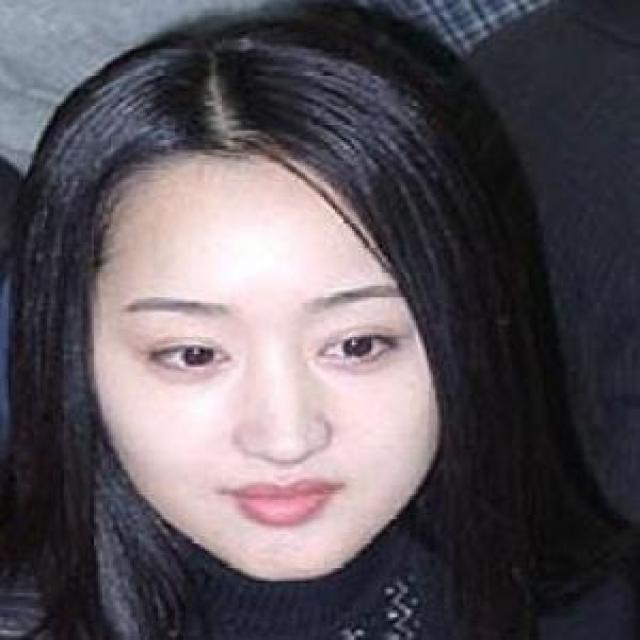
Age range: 21-44